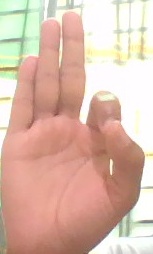
ASL sign: F